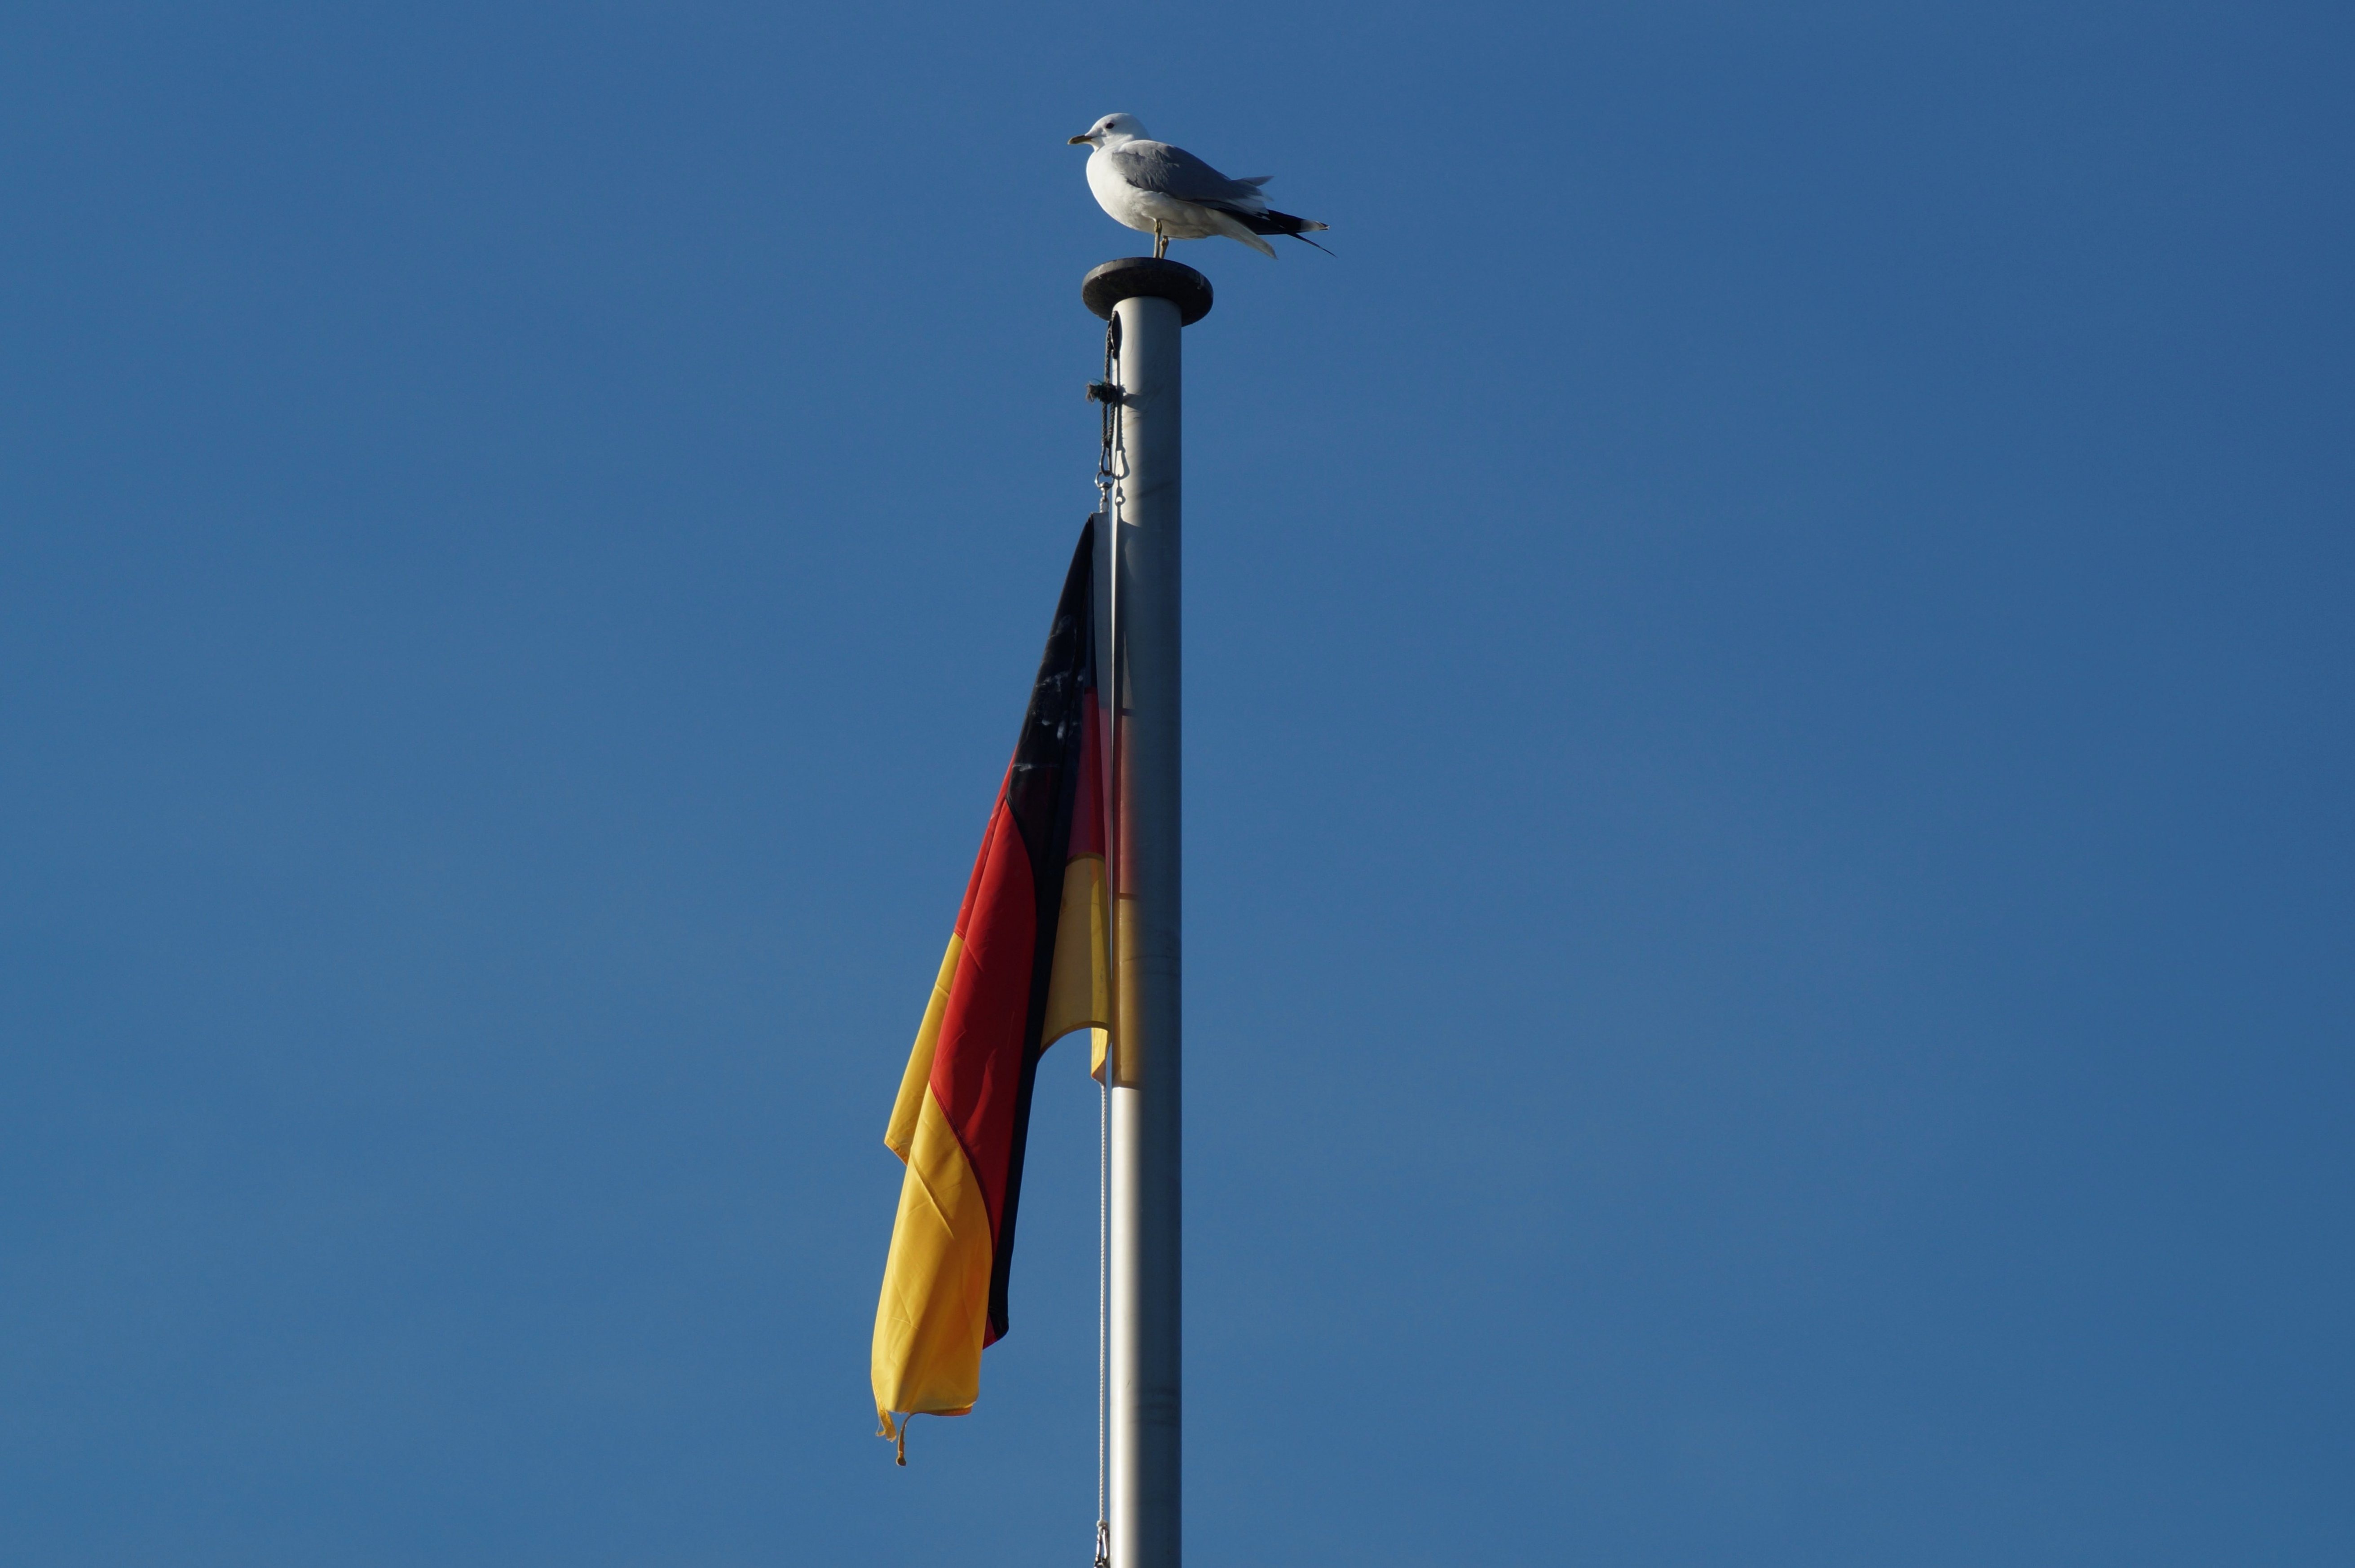
wing, sky, wind, mast, flag, machine, blue, wind turbine, street light, lighting, germany, flutter